Shakira videography

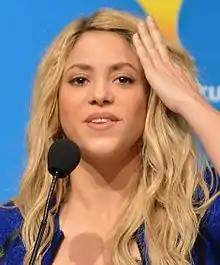
Shakira at 2014 FIFA World Cup press conference

Colombian singer-songwriter Shakira has released 64 music videos, 5 live albums, 8 films, and 4 documentaries.